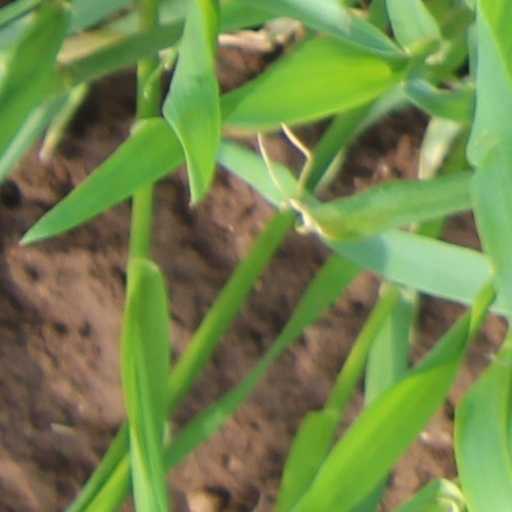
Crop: wheat